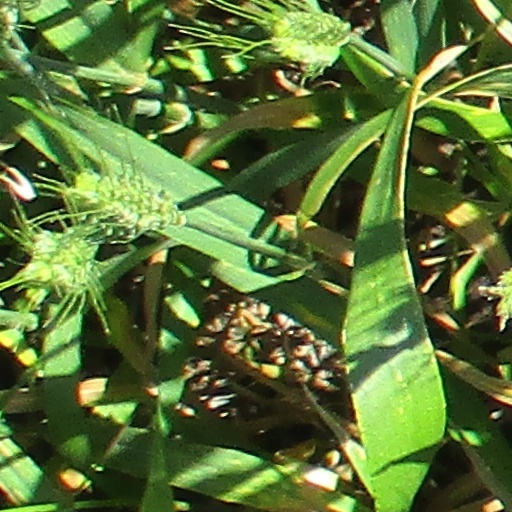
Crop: wheat